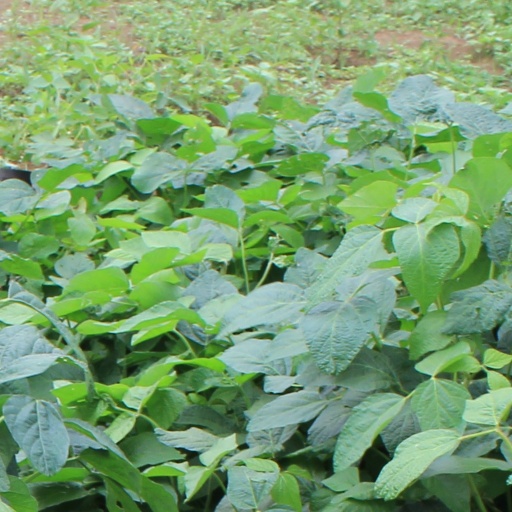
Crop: soybean